Lake Malawi

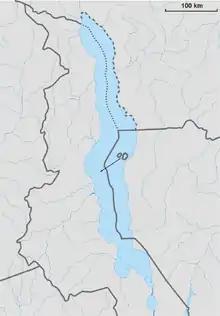
Dashed line: current Malawi border Dotted line: Tanzanian claim

The partition of the lake's surface area between Malawi and Tanzania is under dispute. Tanzania claims that the international border runs through the middle of the lake. On the other hand, Malawi claims the whole of the surface of this lake that is not in Mozambique, including the waters that are next to the shoreline of Tanzania. Malawi currently administers these waters. Both sides cite the Heligoland Treaty of 1890 between the United Kingdom and Germany concerning the border. The wrangle in this dispute occurred when the British colonial government, just after they had captured Tanganyika from Germany, placed all of the waters of the lake under a single jurisdiction, that of the territory of Nyasaland, without a separate administration for the Tanganyikan portion of the surface. Later in colonial times, two jurisdictions were established.